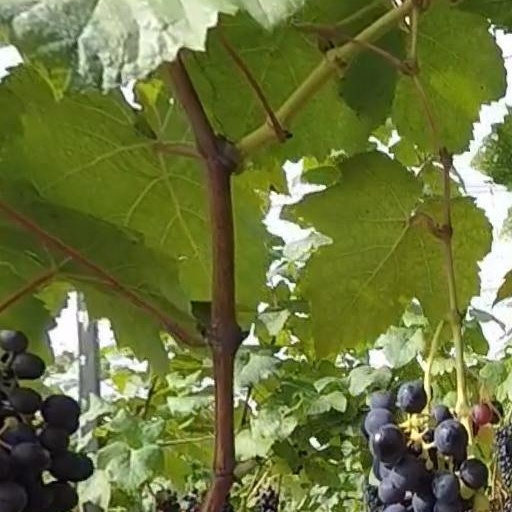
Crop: grape